Ledrinae

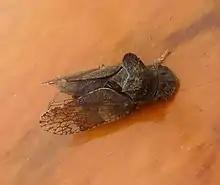
"Ledra aurita"

The largest tribe (including Petalocephalini), in number of genera, was originally erected by Fairmaire in 1855 and includes the following genera: